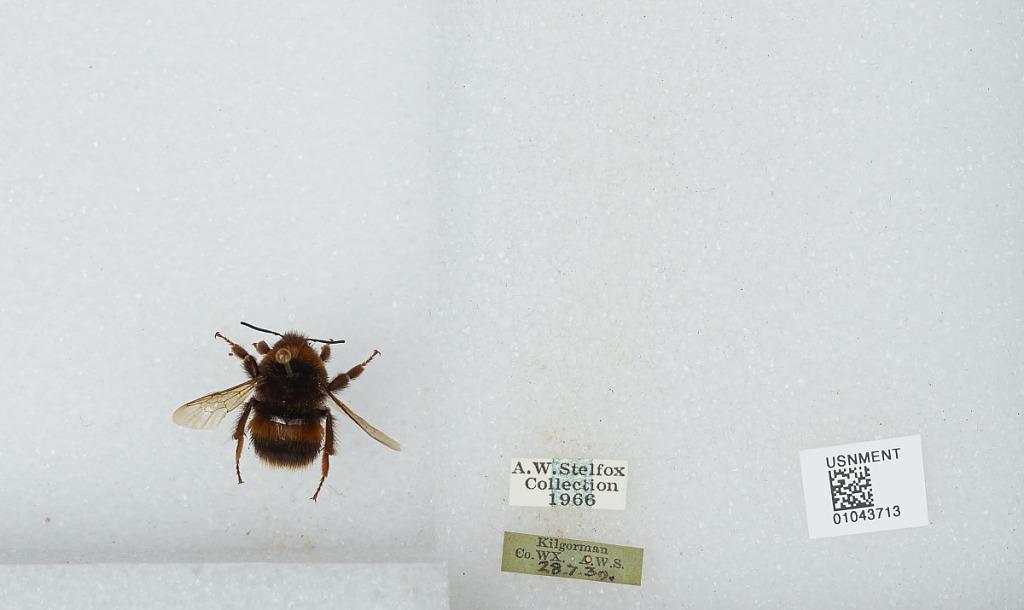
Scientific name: Bombus sp.
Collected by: A. Stelfox
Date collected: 1930-7-28
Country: Ireland
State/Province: Wexford
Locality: Kilgorman Parish
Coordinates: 52.71, -6.1775